Kentallen railway station

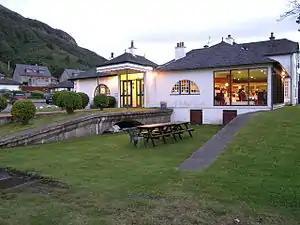
Hotel and restaurant on the site of Kentallen station, in 2005

Kentallen was a railway station at the head of Kentallen Bay, which is on the southern shore of Loch Linnhe in the Highland council area of Scotland. It was on the Ballachulish branch line that linked Connel Ferry, on the main line of the Callander and Oban Railway, with Ballachulish.